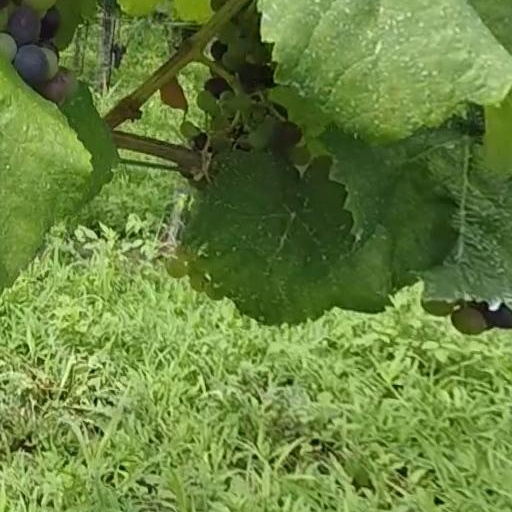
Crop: grape